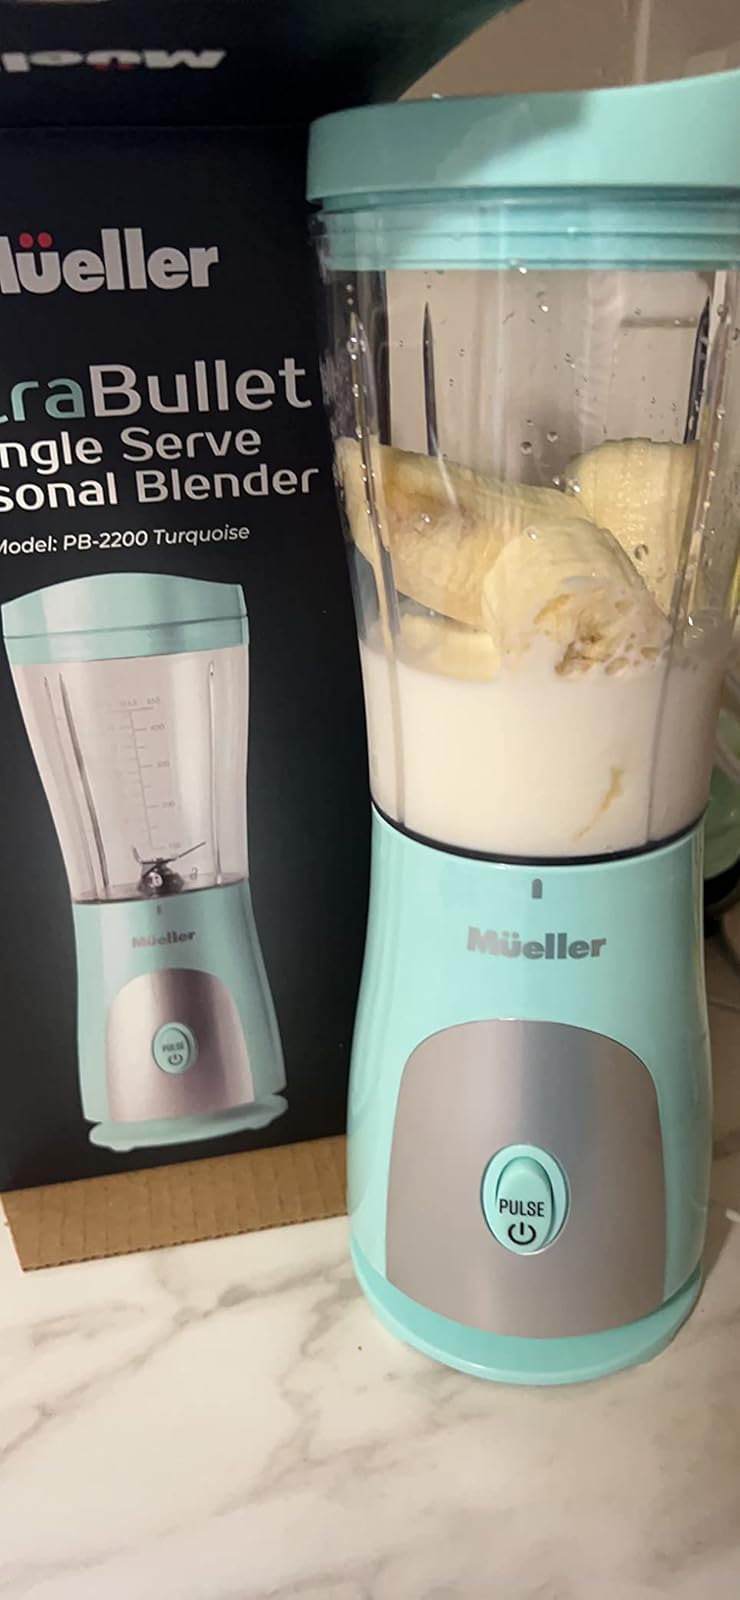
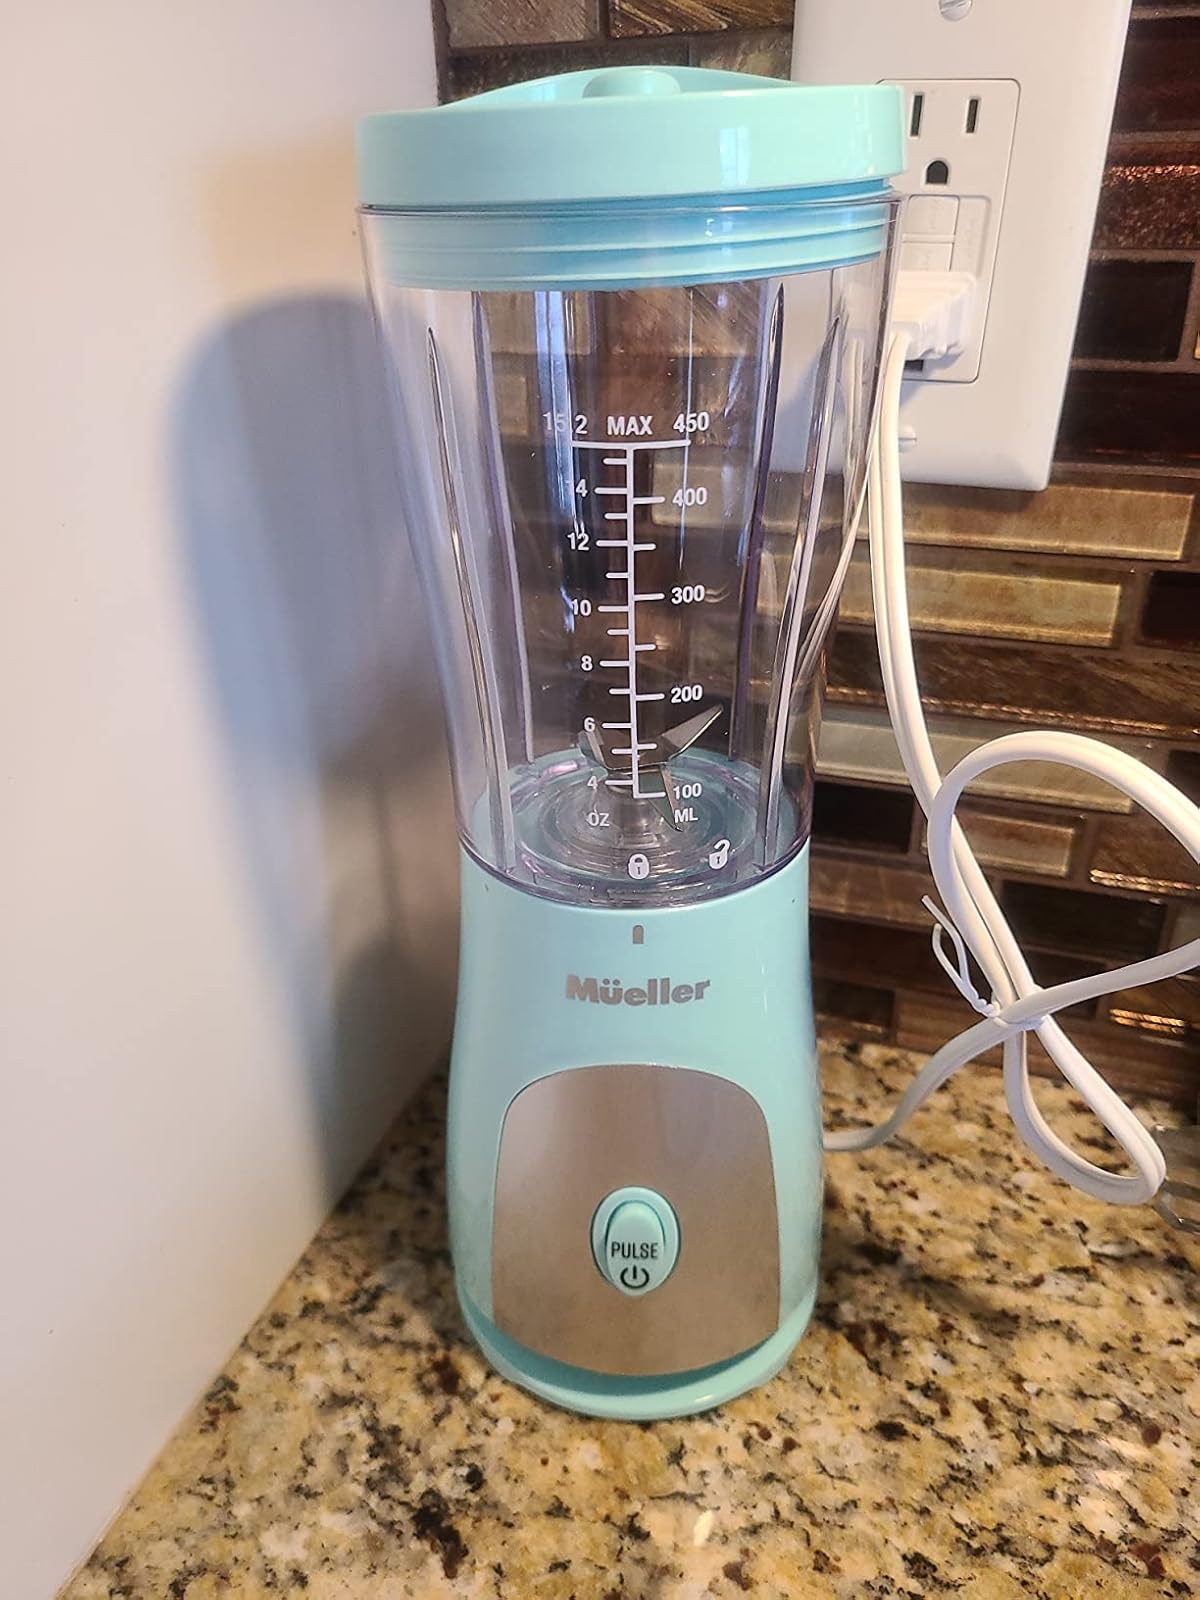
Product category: items_blender
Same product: yes